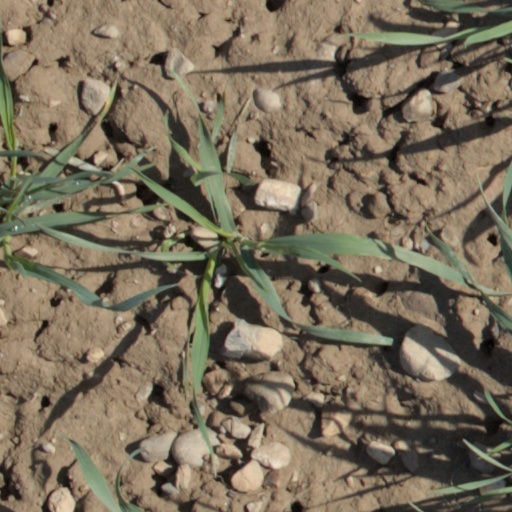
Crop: wheat